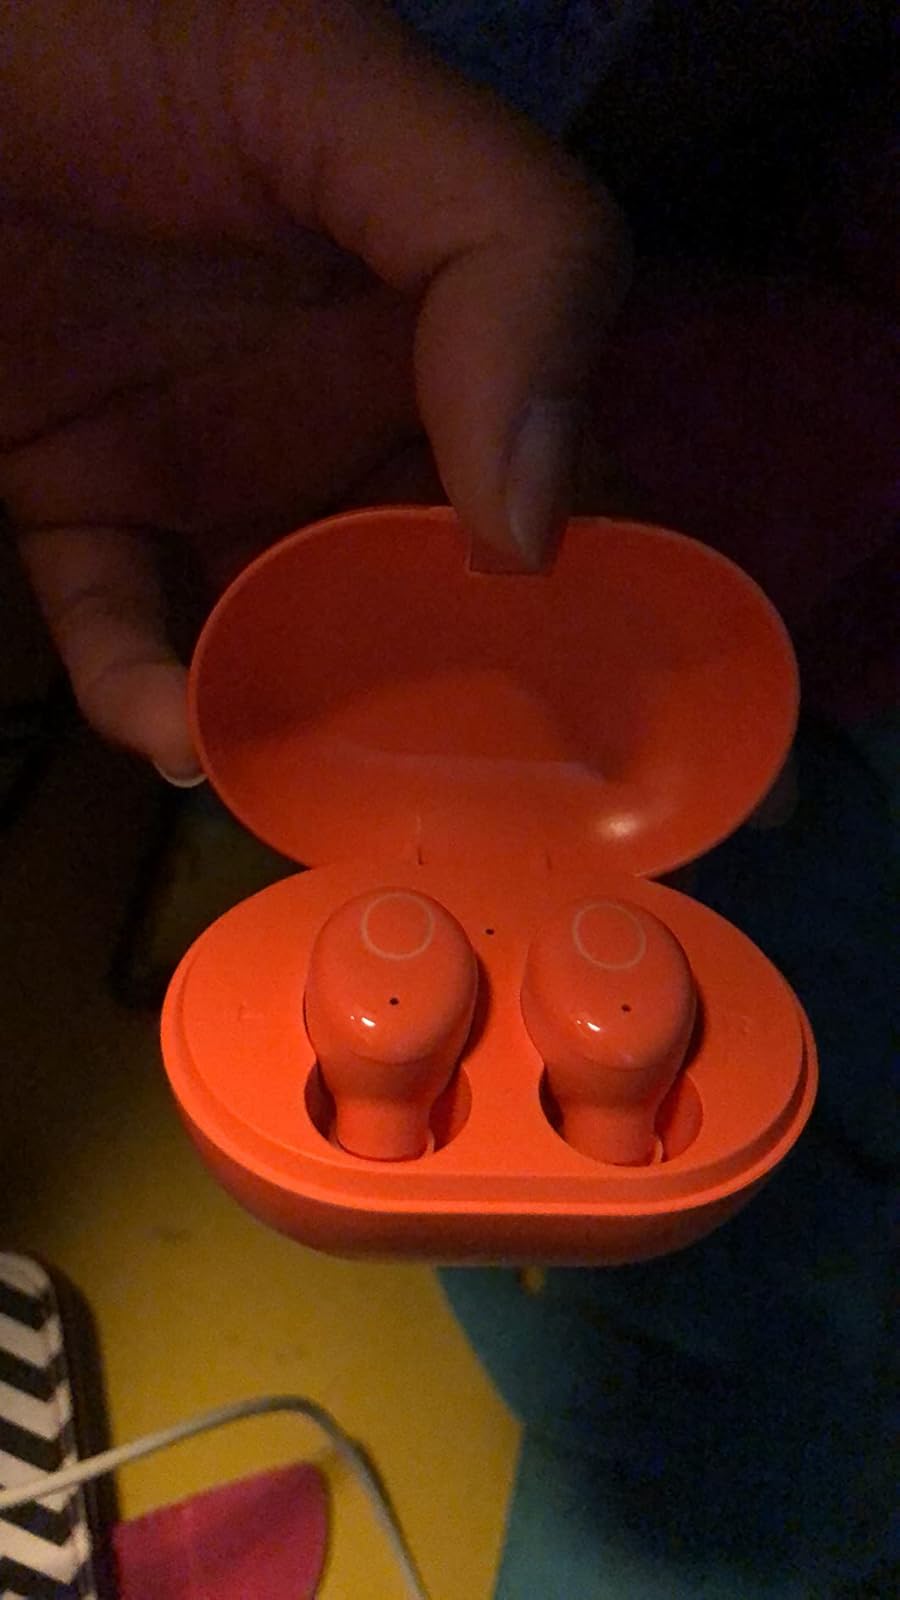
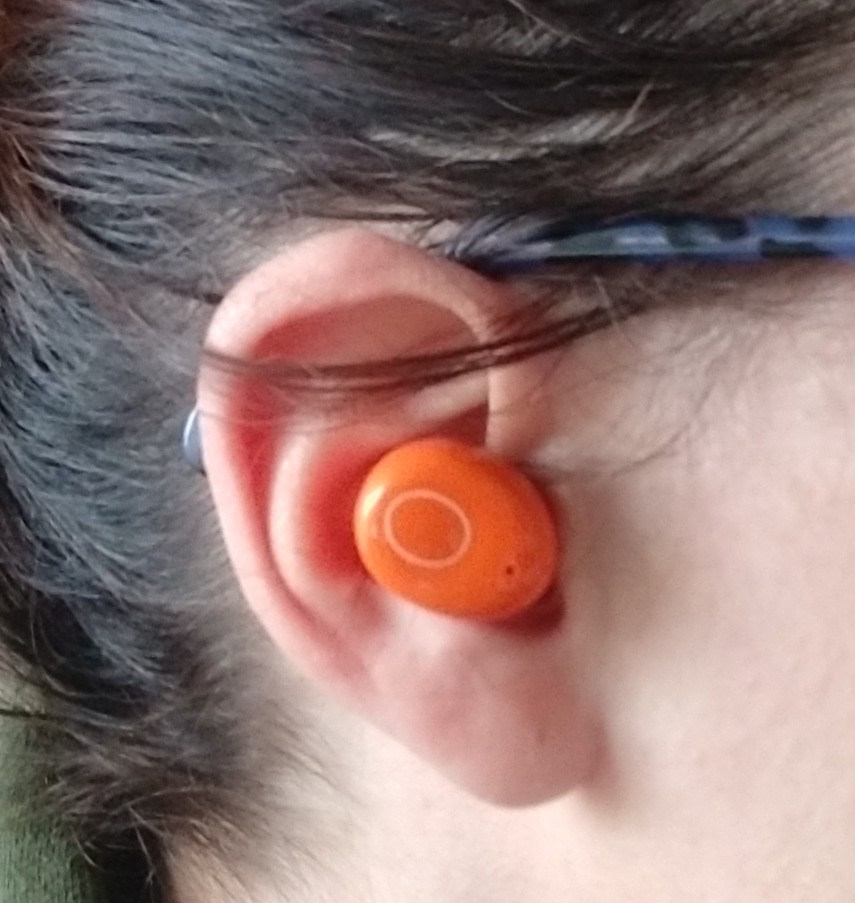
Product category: earbuds
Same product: yes